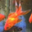
Label: aquarium_fish